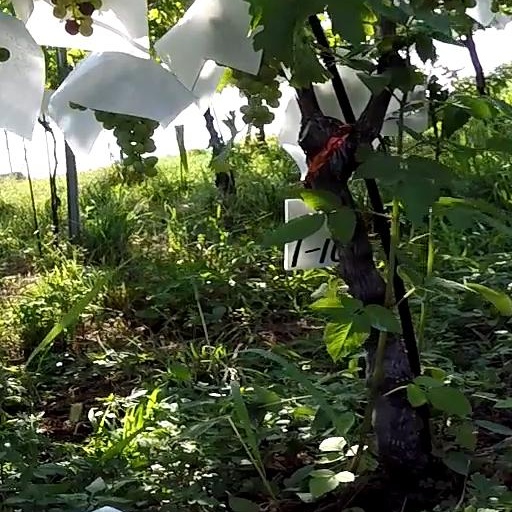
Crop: grape